Kamei Station

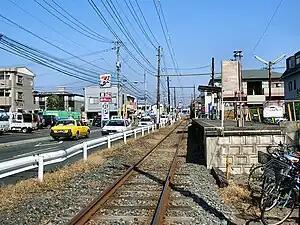
Kamei Station platform

is a passenger railway station located in the Kita-ku ward of the city of Kumamoto, Kumamoto Prefecture, Japan. It is operated by the private transportation company Kumamoto Electric Railway.